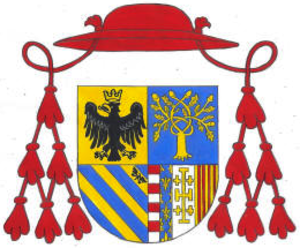
Giulio Feltrio della Rovere est un cardinal italien du XVIᵉ siècle. Il est un fils de François Marie Iᵉʳ della Rovere, duc d'Urbino.